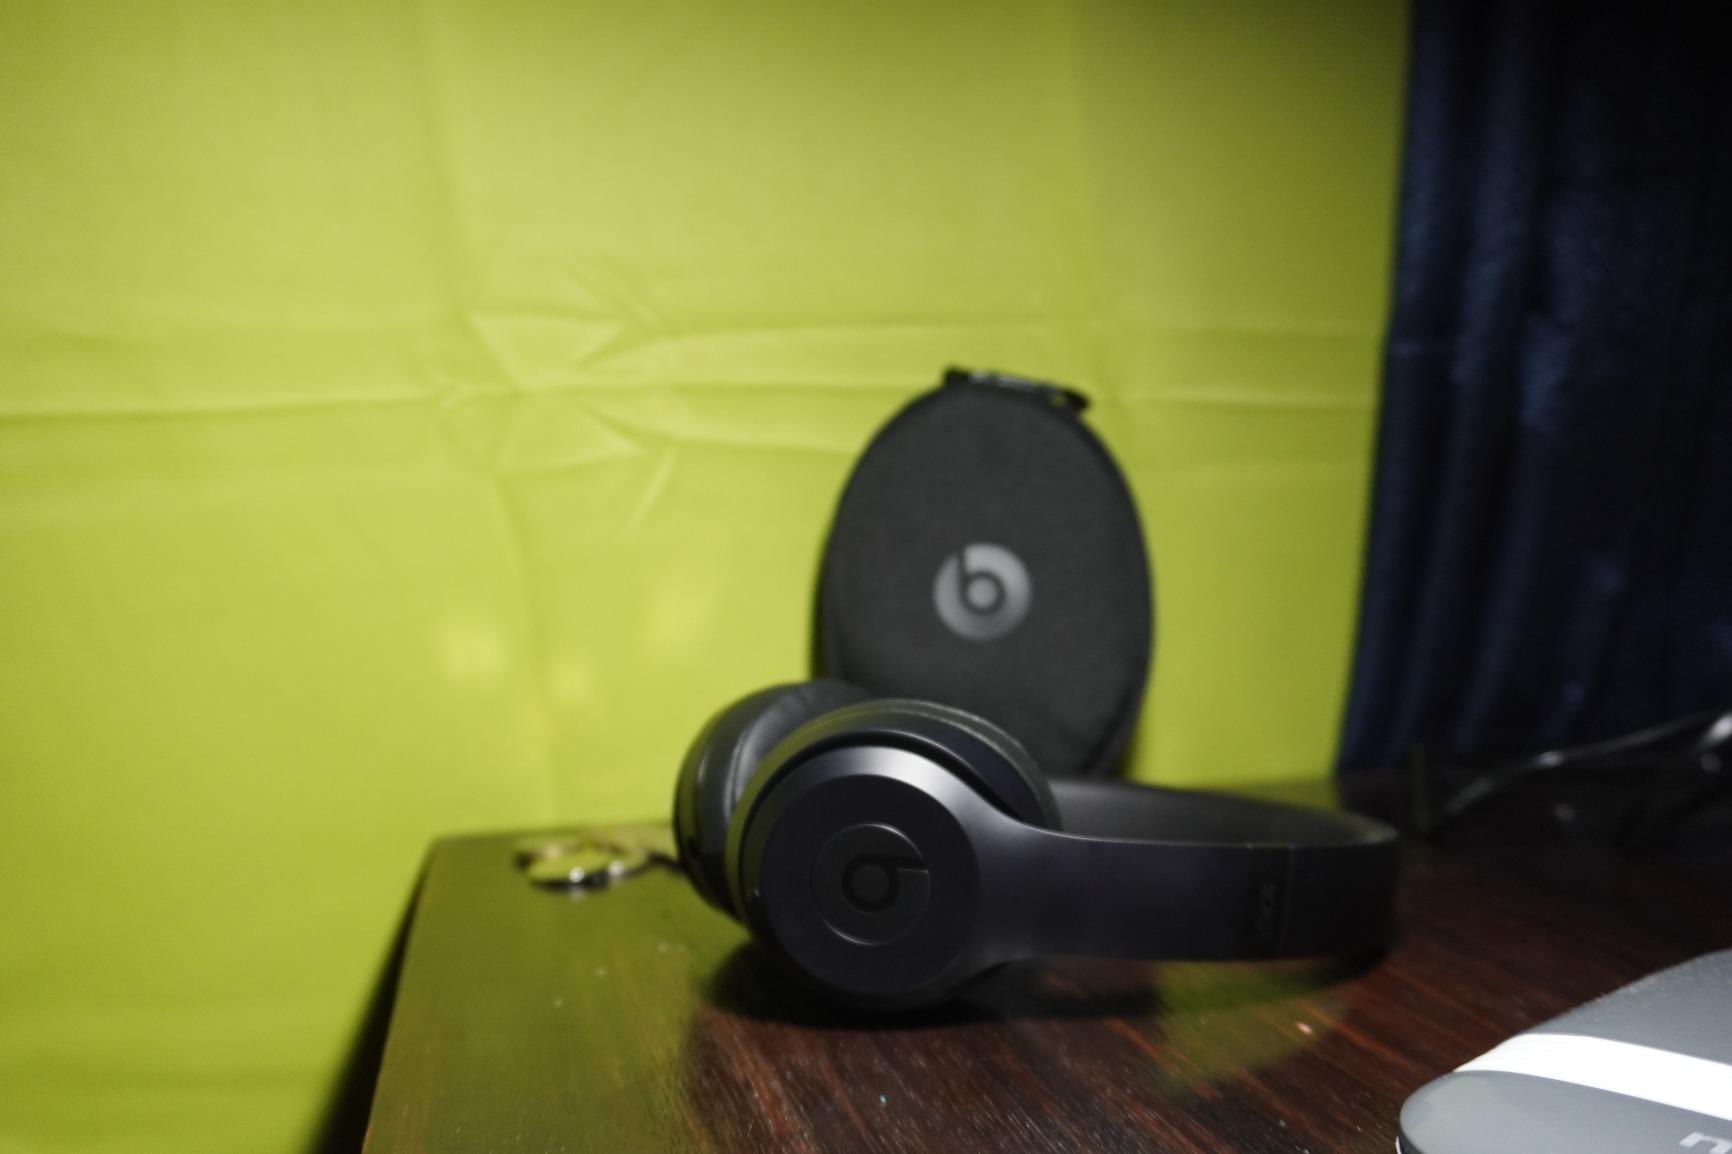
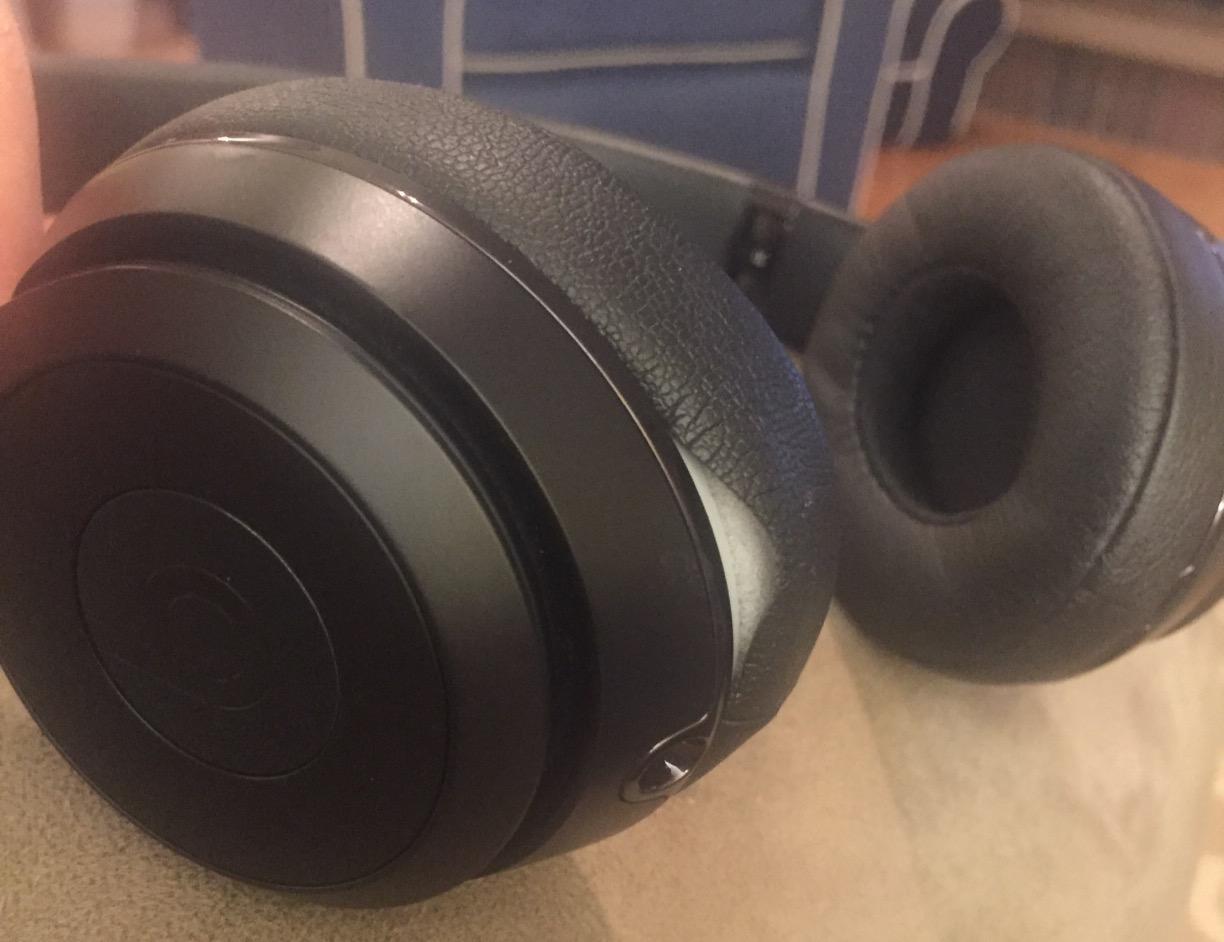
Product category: headphones
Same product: yes